Chlothar I

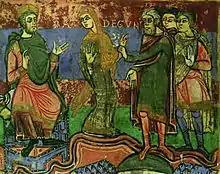
Radegund is brought before Chlothar

Chlothar likely had an illegitimate son named Gondovald with an unnamed woman, born sometime in the late 540s or early 550s. Since Chlothar had sown children all throughout Gaul this was not unlikely. The boy was given a literary education and allowed to grow his hair long, a symbol of belonging to royalty. Although Chlothar would offer no more aid or privilege to the boy, his mother took him to the court of Childebert, who recognized him as his nephew and agreed to keep him in court.